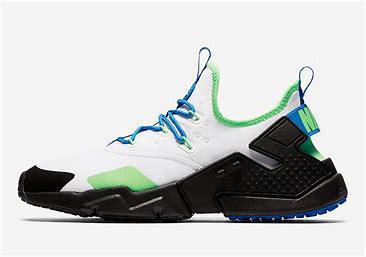
Brand: Nike
Model: Air Huarache Drift